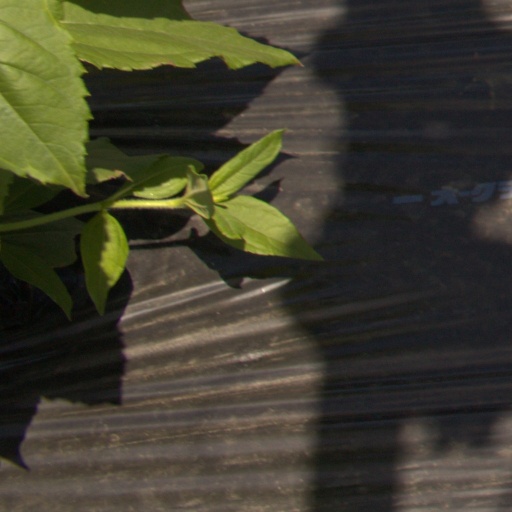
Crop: Jerusalem artichoke